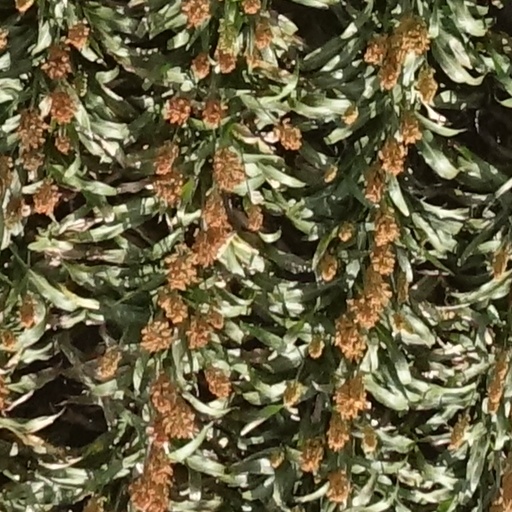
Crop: sorghum